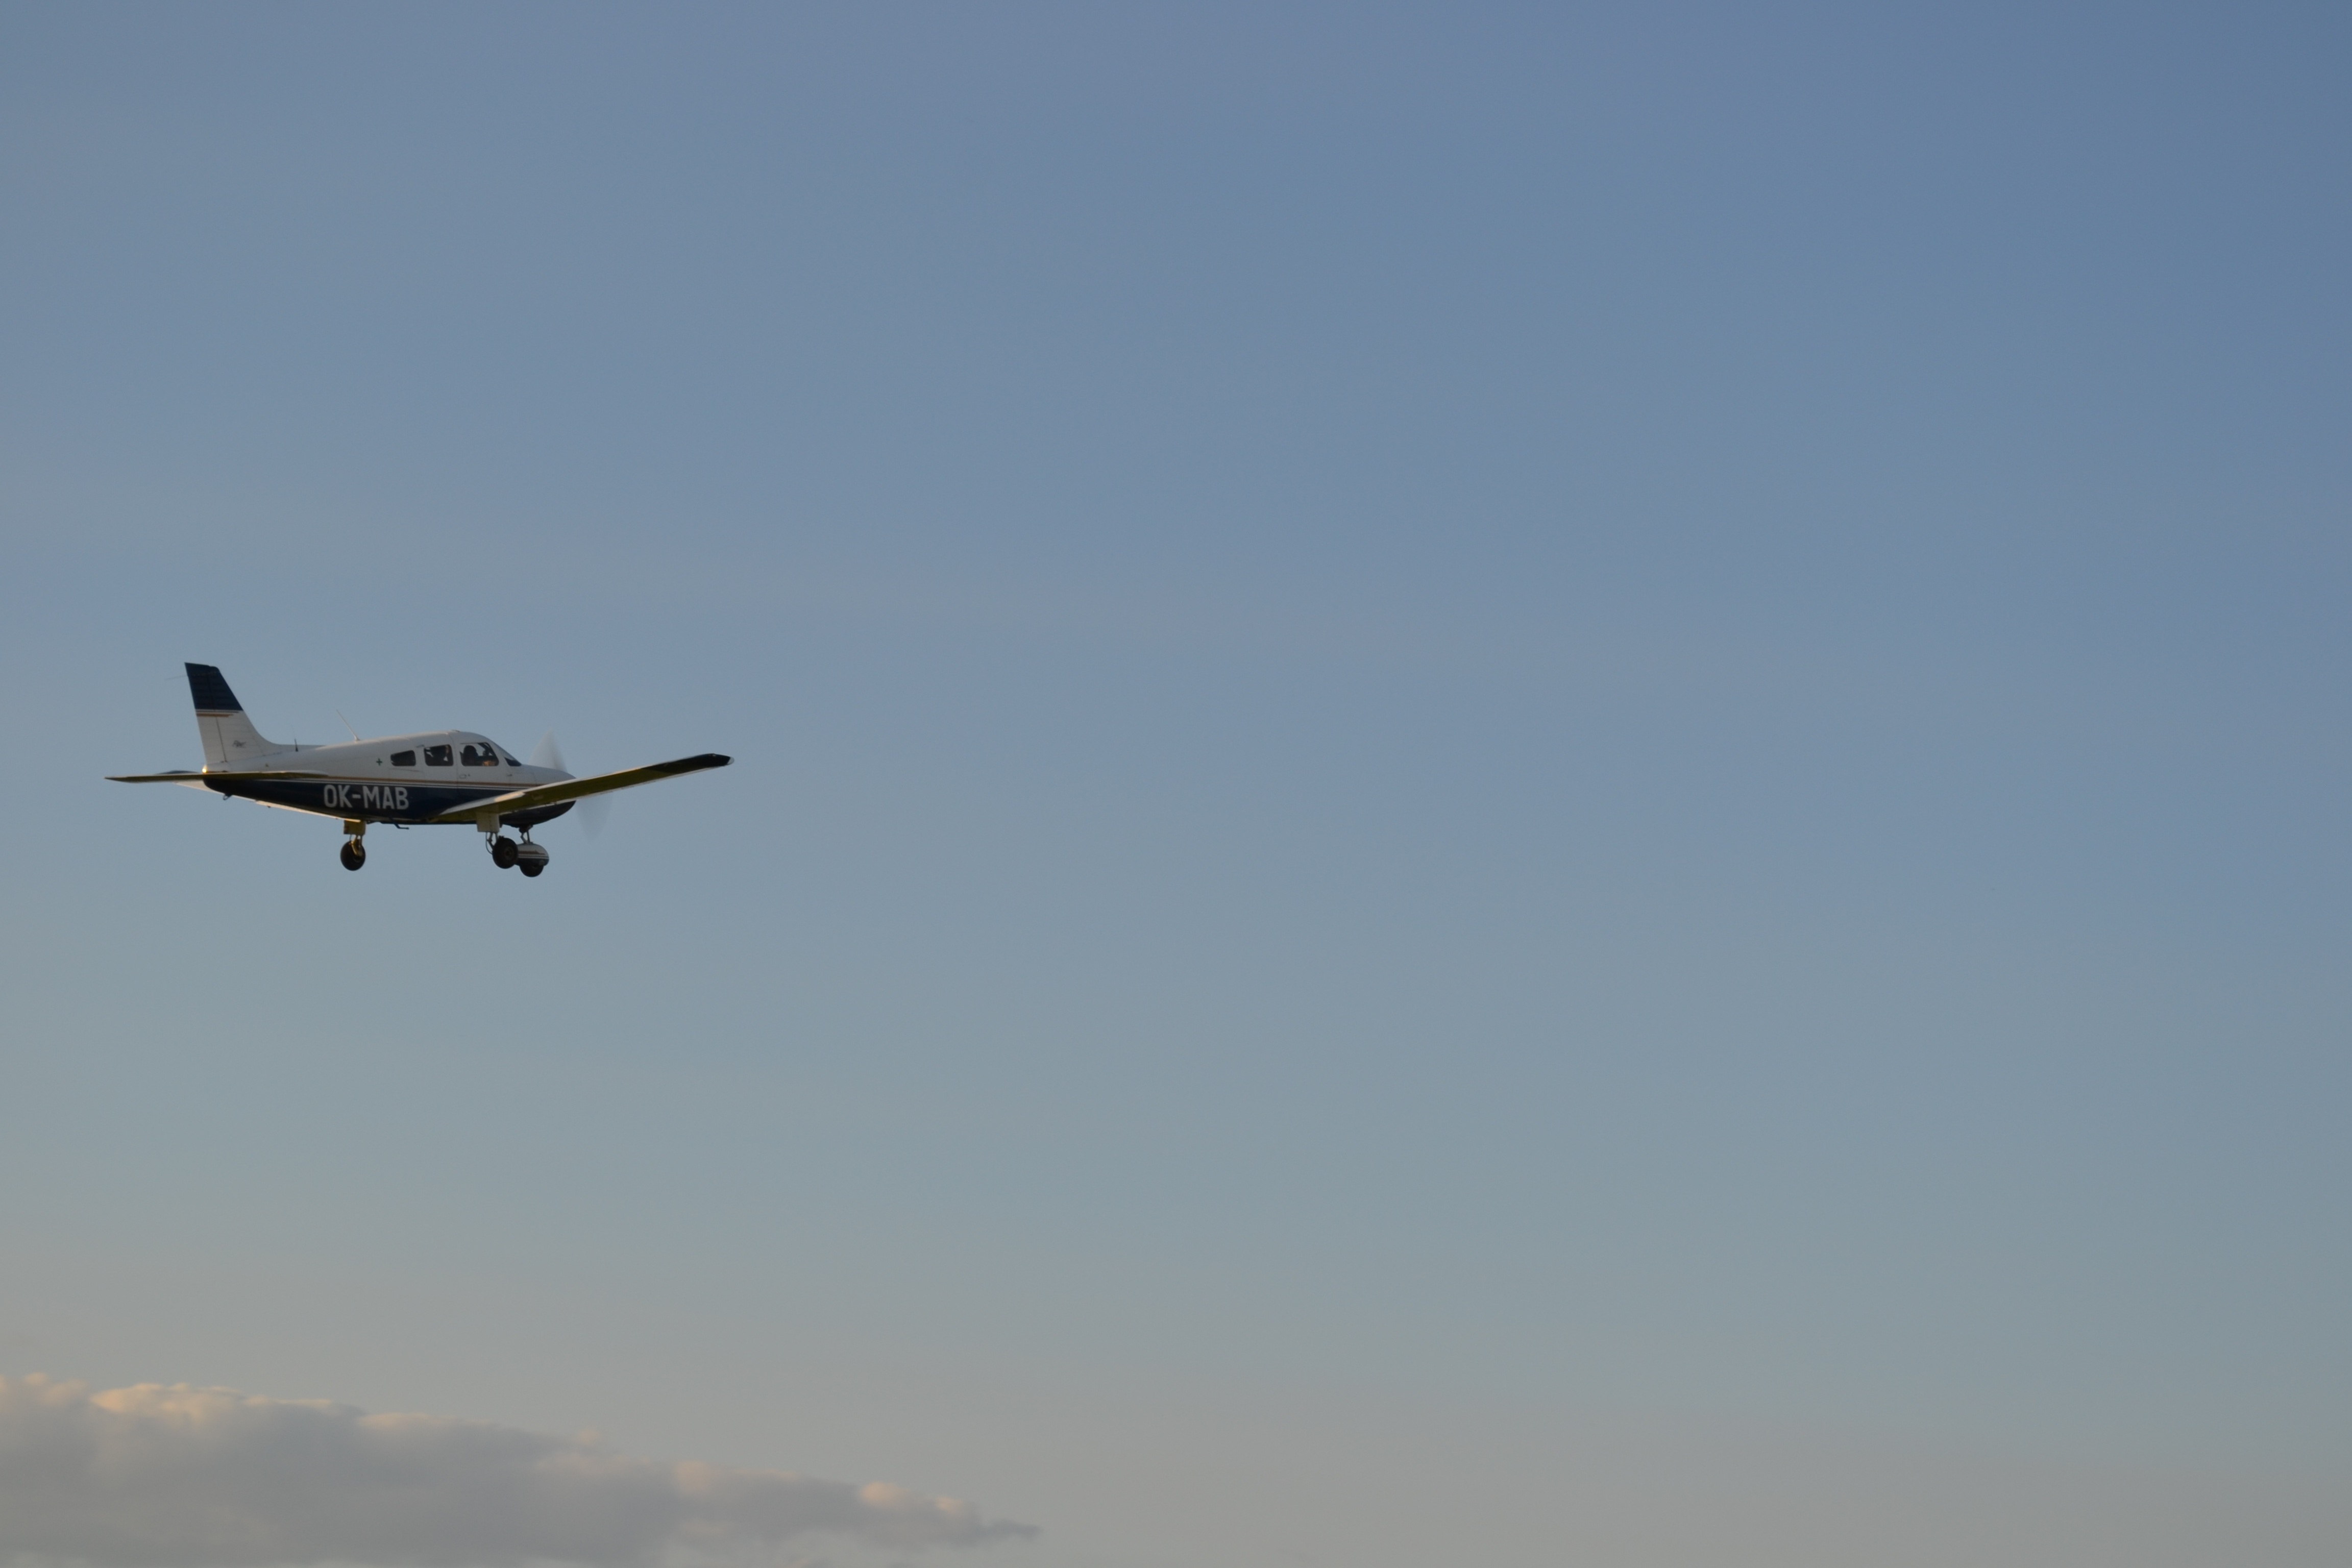
wing, sky, airplane, plane, aircraft, heaven, vehicle, airline, aviation, flight, clouds, airliner, takeoff, air show, air force, atmosphere of earth